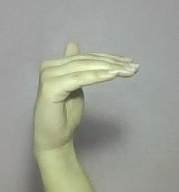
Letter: khaa